Military Women's Memorial

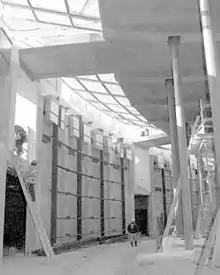
Construction of the interior of the memorial

Clark Construction of Bethesda, Maryland, was hired to be the general contractor for the Women in Military Service for America Memorial. The New York firm Lehrer, McGovern Bovis oversaw construction management. Clark subcontracted excavation work to Kalos Construction Co. Clark had recently renovated Arlington National Cemetery's Memorial Amphitheater, and had experience working under the restrictions required by the cemetery. A construction manager was required because the site was small, there was little room for construction equipment or offices, and access to the site was highly limited. Because both pile driving and excavation would be conducted, extreme care was needed to avoid disturbing any of the graves near the memorial site.